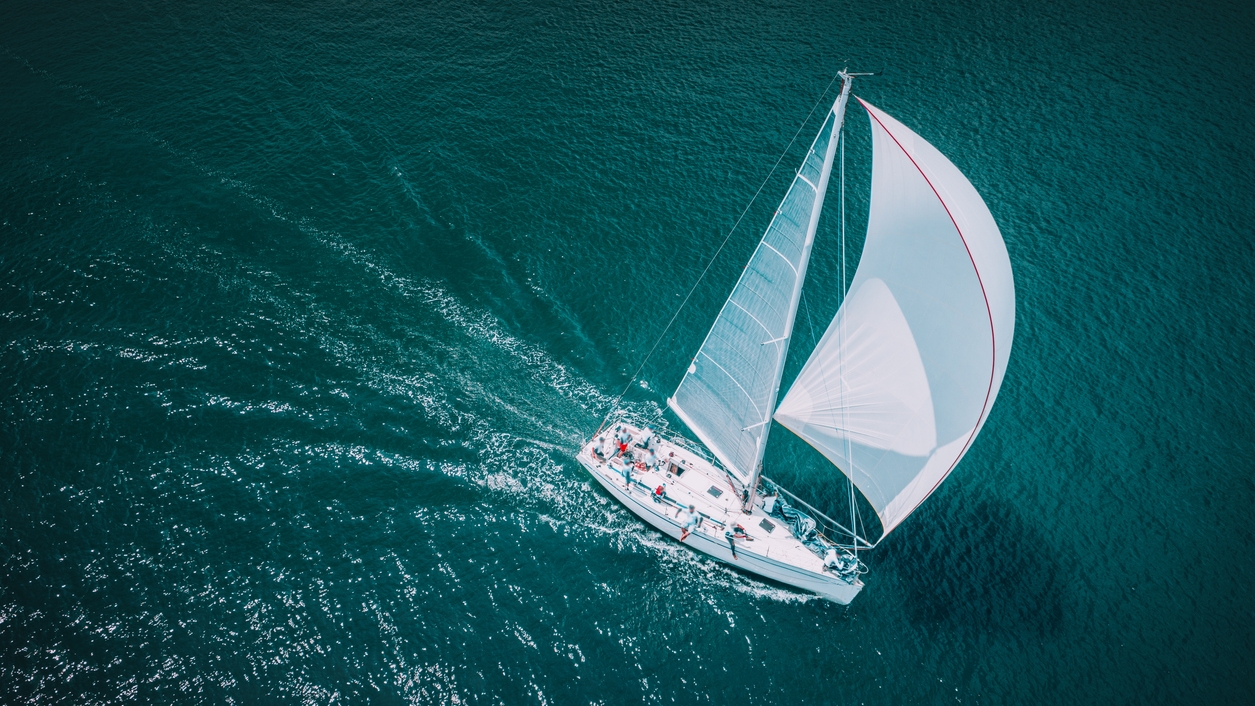
Vehicle type: Ships